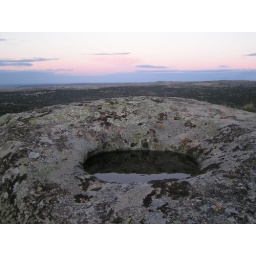
There was a rock on top of the hill stuck up on a megalith with a hollow in it. Ritual innit :-)